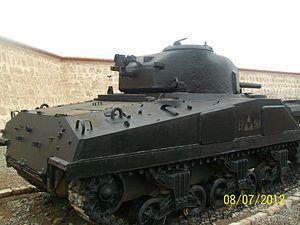
Le coup d’État du 28 septembre 1951 en Argentine fut une tentative avortée de coup d’État entreprise, en vue de renverser le gouvernement constitutionnel du président Juan Perón, par des effectifs rebelles issus de l’armée de terre, de la marine et de la force aérienne argentines, et commandés par le général à la retraite Benjamín Menéndez. Dans leur brève proclamation, les rebelles accusaient le gouvernement d’avoir entraîné le pays dans « un effondrement total de son crédit intérieur et extérieur, tant sur le plan moral et spirituel que matériel ». Les restrictions imposées par les péronistes aux libertés civiques et à l’activité de l’opposition, la réforme constitutionnelle qui autorisait désormais la réélection du président, ainsi que les mesures de politisation des forces armées semblent avoir contribué à déterminer les militaires putschistes à agir, en dépit des divers avantages que le gouvernement avait par ailleurs accordés aux militaires pour s’assurer leur loyauté.